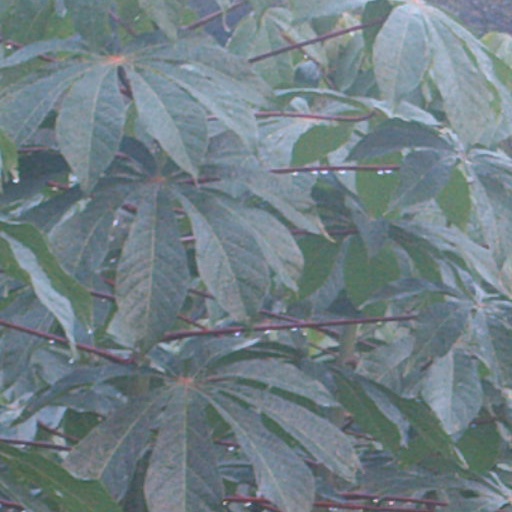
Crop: cassava